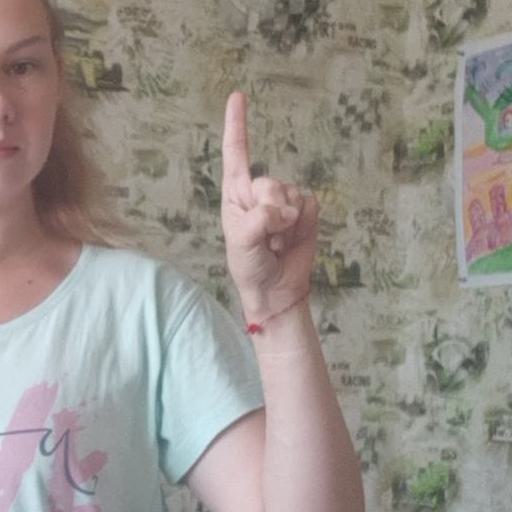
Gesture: one